Heavy crude oil

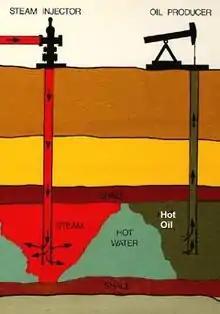
Steam is injected into many oil fields where the oil is thicker and heavier than normal crude oil

Production of heavy oil is becoming more common in many countries, with 2008 production led by Canada and Venezuela. Methods for extraction include cold heavy oil production with sand, steam assisted gravity drainage, steam injection, vapor extraction, Toe-to-Heel Air Injection (THAI), and open-pit mining for extremely sandy and oil-rich deposits.